Military history of Asian Americans

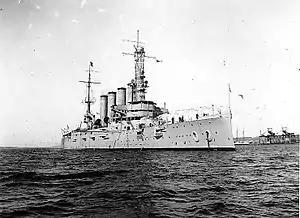
An armored cruiser anchored, with a navy jack flying from the jackstaff

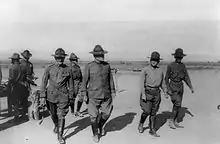
Three men in military uniform in the foreground, dressed in U.S. Army Uniforms appropriate for 1916.

In 1901, the Philippine Constabulary and Philippine Scouts were initially founded to assist the U.S. against the forces of the First Philippine Republic and the insurgency that followed after its collapse. That same year President William McKinley signed an executive order to allow 500 Filipinos to enlist in the U.S. Navy. From these routes of enlistment came the first Asian American recipients of the Medal of Honor. Private Jose Nisperos, a Philippine Scout, protected his party from Moros; for this action, he received the Medal of Honor in 1911. In 1915, Fireman Second Class Telesforo Trinidad, along with Ensign Robert Webster Cary, was awarded the Medal of Honor for saving fellow crewmembers when the boiler of the exploded. As of 2011, Trinidad has been the only Asian American recipient of the naval version of the Medal of Honor. During the Presidency of William Howard Taft, Filipino Stewards began to serve in the White House, a practice that would continue into the end of the 20th Century, to include during the Presidency of Bill Clinton.